Allen B. Worley

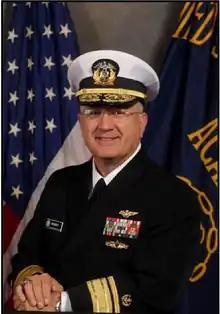
US Rear Admiral Allen B. Worley, 10th Superintendent of the United States Merchant Marine Academy

Allen Blaine Worley of Roanoke, Virginia, Captain (USN), Rear Admiral (USMS), was the tenth Superintendent of the United States Merchant Marine Academy (USMMA) at Kings Point, New York. Retired career U.S. Navy and a 1974 graduate of the United States Naval Academy at Annapolis, Maryland, Worley was Superintendent of the Texas Maritime Academy, one of the United States' six state maritime academies prior to his being appointed Superintendent of the United States Merchant Marine Academy in 2008. In addition to his Naval Academy BS degree in physics, Webster University awarded him a MA degree in business administration and personnel management, and the United States Naval War College awarded him a MA degree in national security and strategic studies. Admiral Worley resigned from his position as Superintendent of the USMMA in 2009, effective January 4, 2010, serving as the Academy’s Superintendent for just over a year.